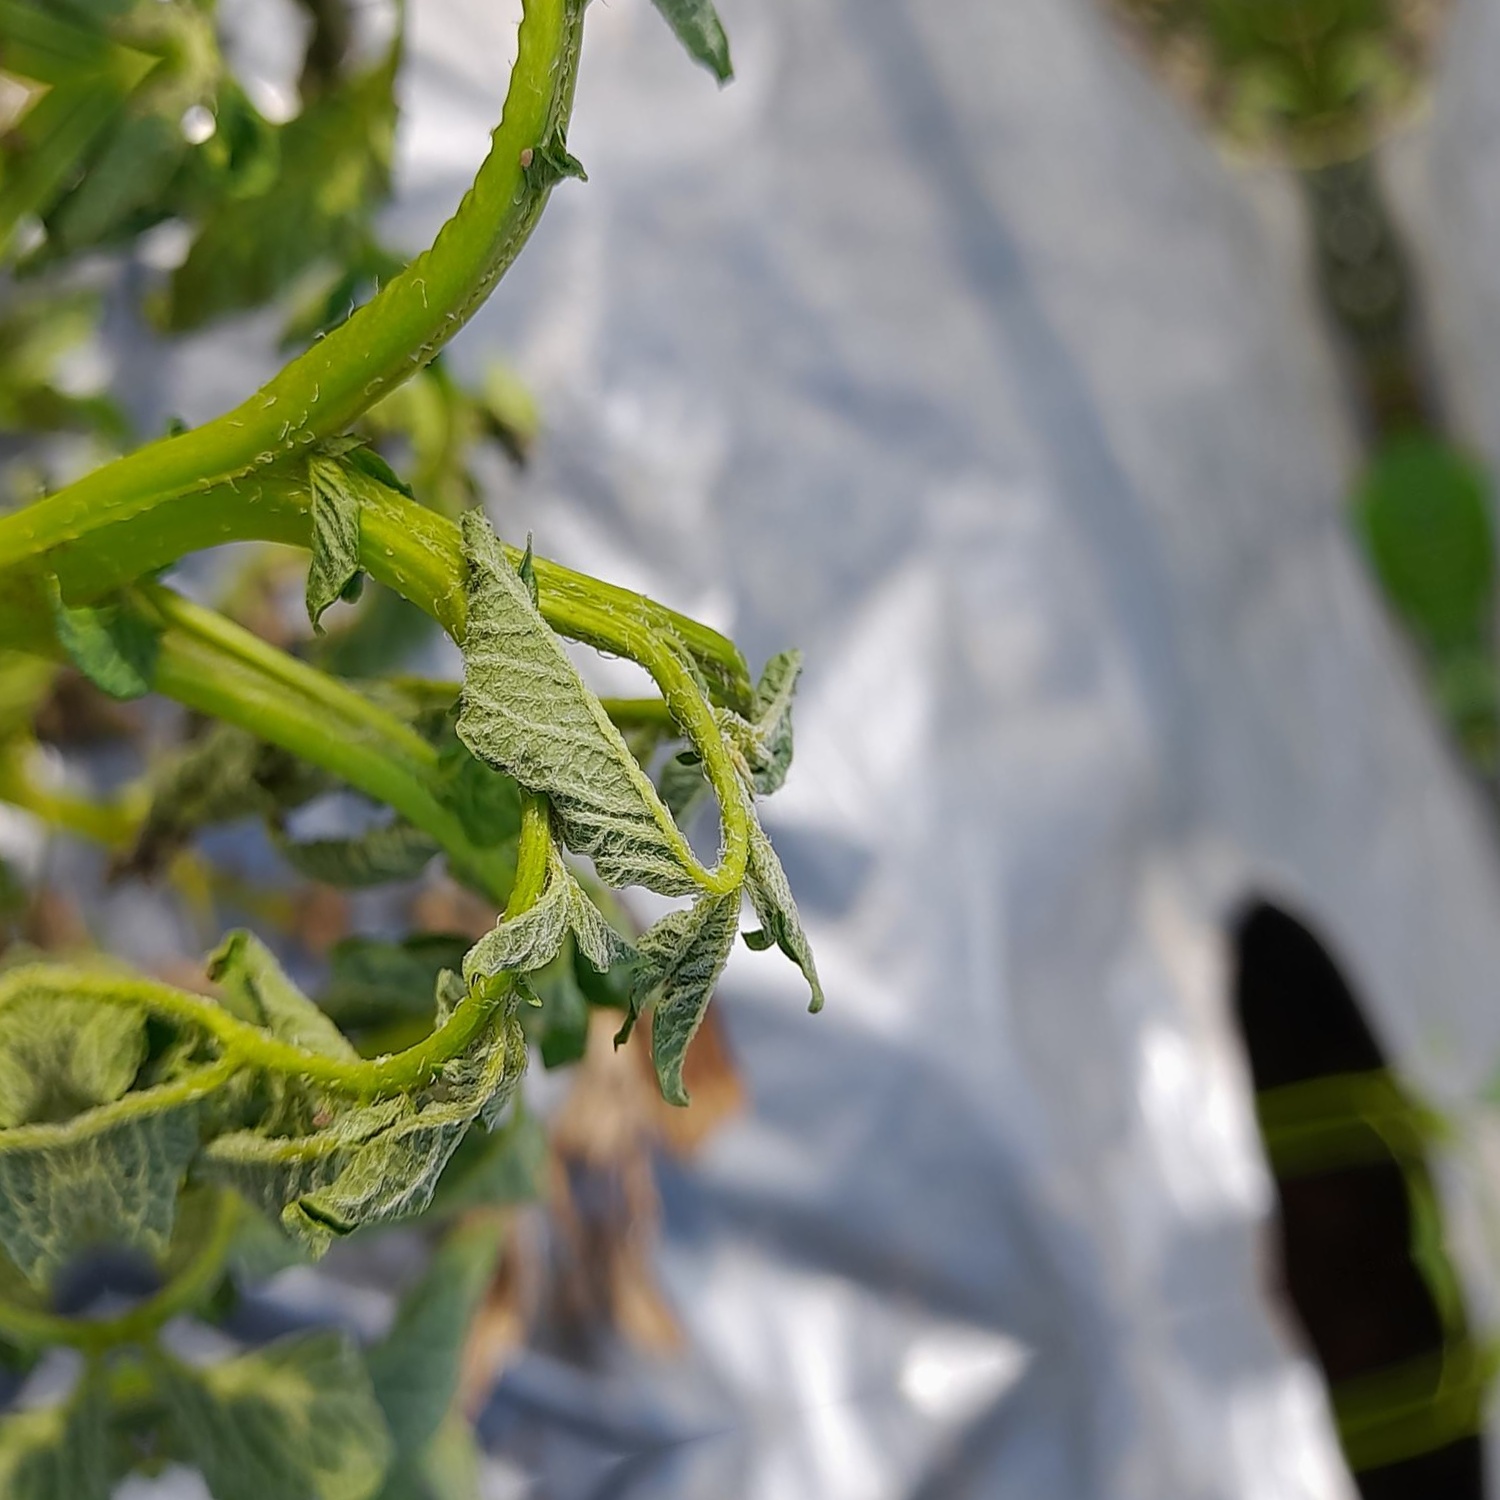
Etiqueta: Pudricion_Parda